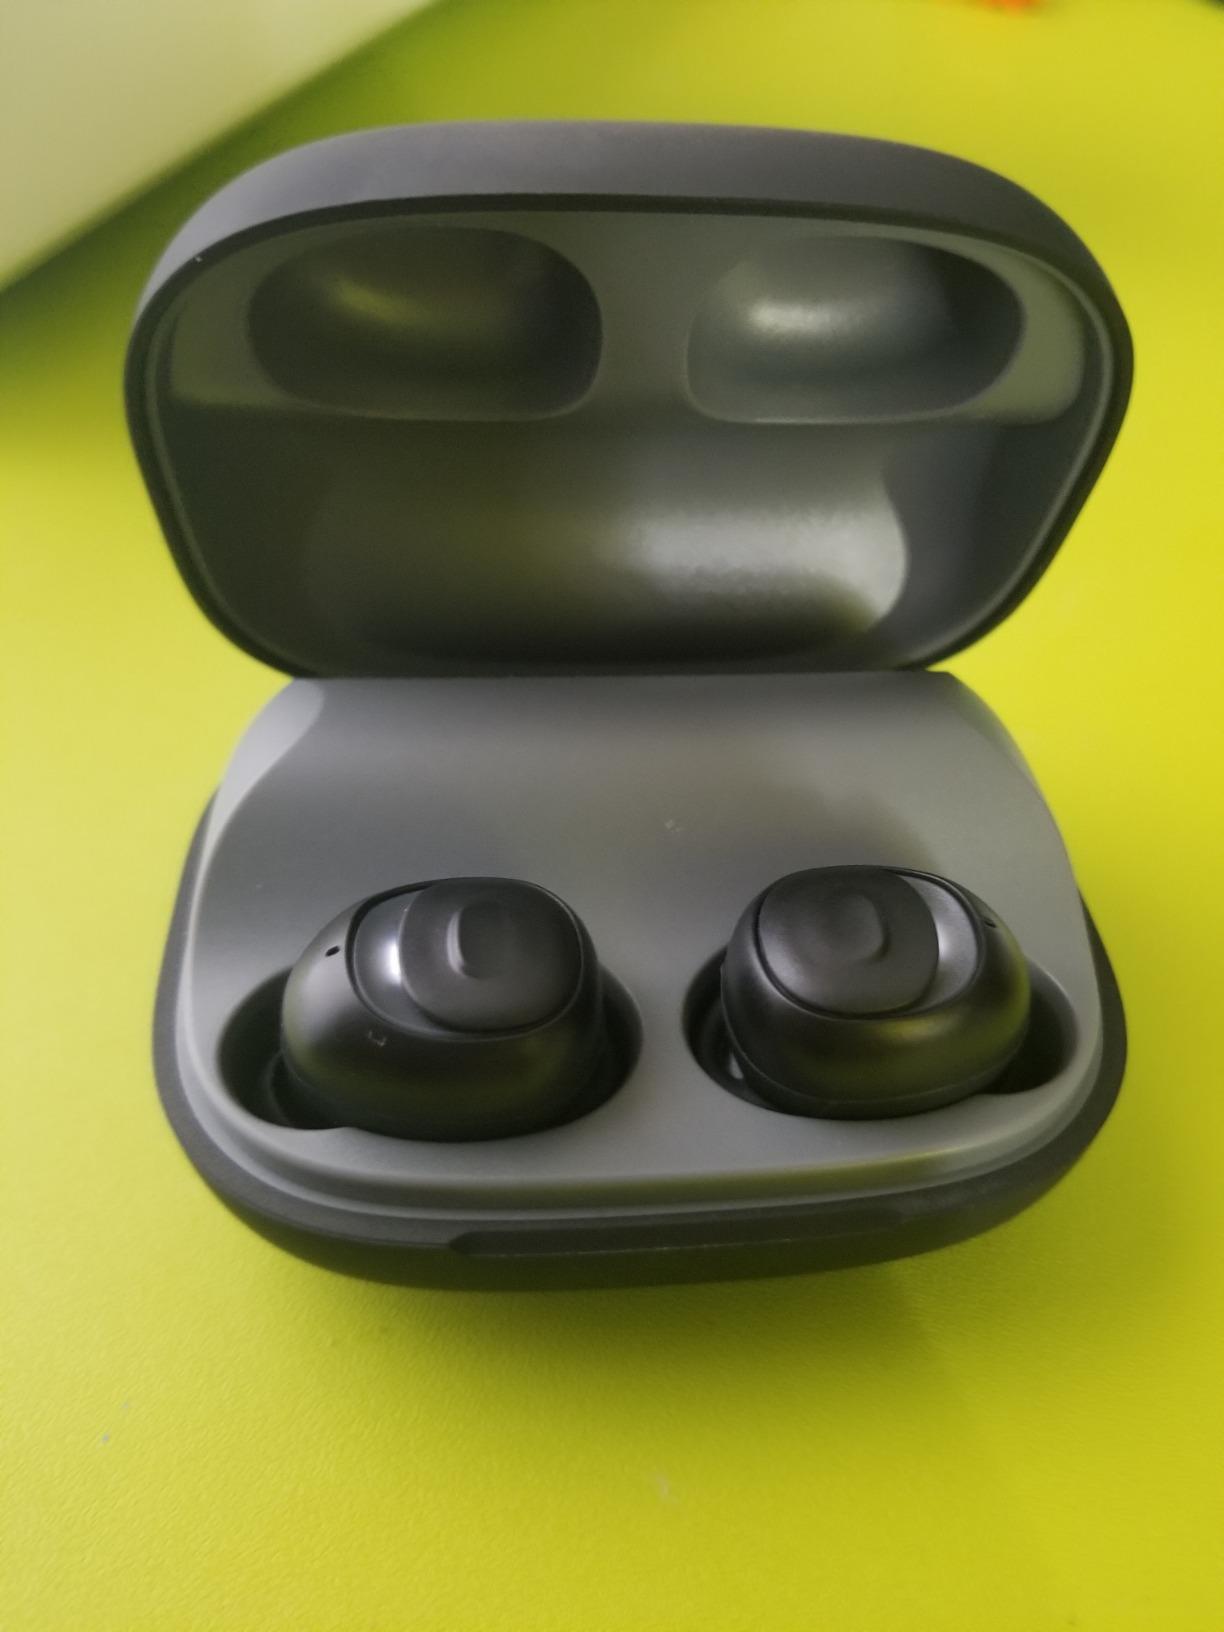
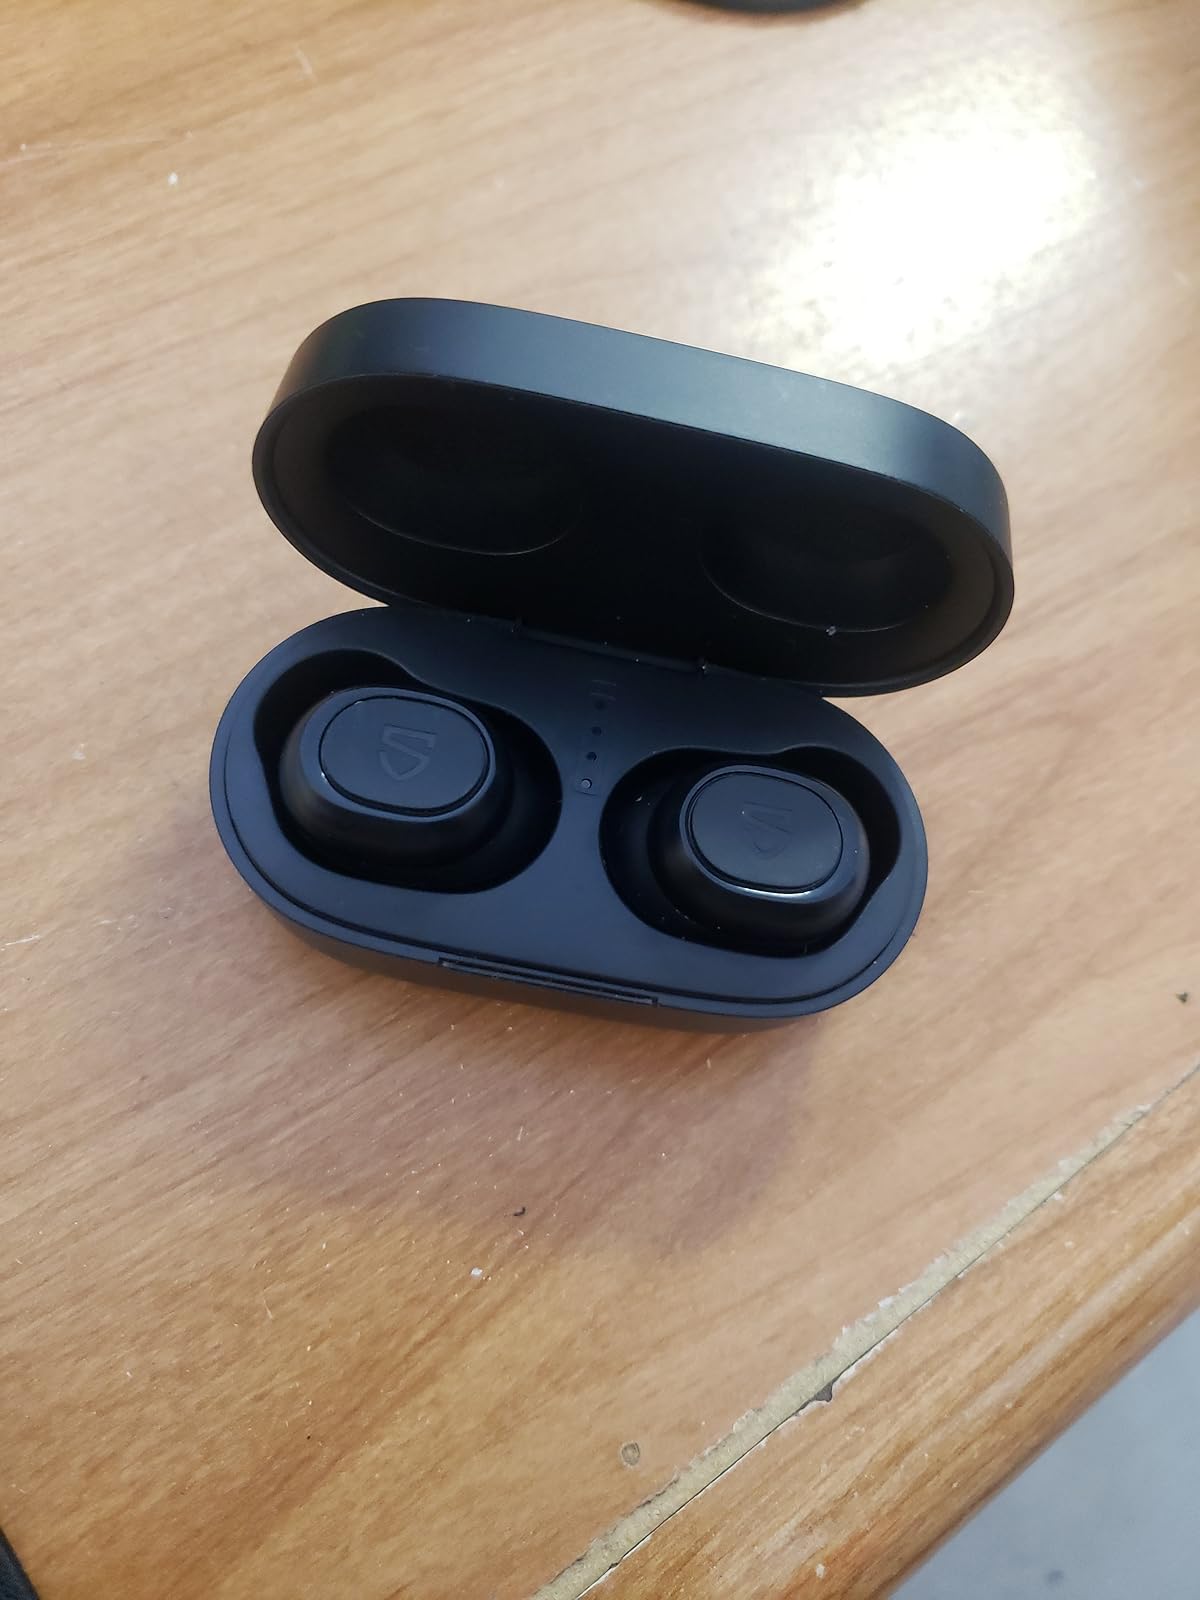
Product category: earbuds
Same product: no